Boston University West Campus

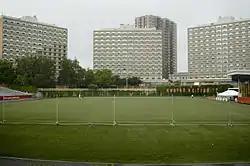
West Campus' three high-rise dorms overlook Nickerson Field.

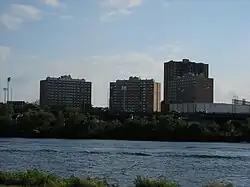
The three dorms seen from across the river

West Campus is an area in the westernmost part of Boston University's Charles River campus in Boston, Massachusetts. The area taken up by West Campus takes up most of the footprint of the former grandstand of Braves Field, whose right field pavilion grandstand is currently used as the primary grandstand for Nickerson Field. The former footprint of the stadium also includes the Case Physical Education Center, whose buildings and adjacent tennis courts take up most of the left field pavilion grandstand area.